Windows XP visual styles

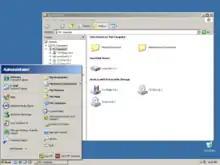
Classic

Windows Classic is the name of a visual style that utilizes the original look-and-feel of Windows used since Windows 95. Officially titled "Windows Classic style", it is built-in to the operating system and supports customization of the various elements of the Windows user interface. Unlike other visual styles, it does not use the visual style API that was first introduced in Windows XP. It is used by default in versions of Windows prior to Windows XP and is also used when the theme service is disabled, as well as in other certain scenarios such as Win32 console windows or when booting the system into Safe mode. Classic style widgets are also used for applications that are not theming-aware even though theming is enabled.